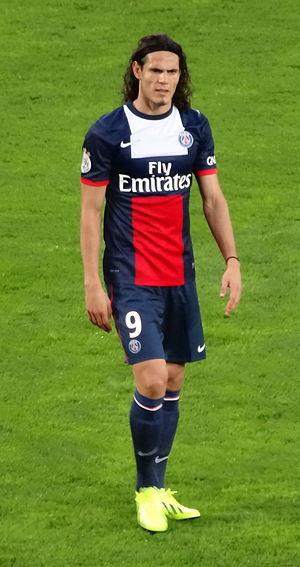
Edinson Roberto Paulo Cavani Gómez, plus connu sous le nom d'Edinson Cavani, né à Salto le 14 février 1987, est un footballeur international uruguayen qui évolue au poste d'attaquant.
La saison 2013-2014 du Paris Saint-Germain est la 44ᵉ saison de son histoire et la 40ᵉ consécutive du club de la capitale en première division.